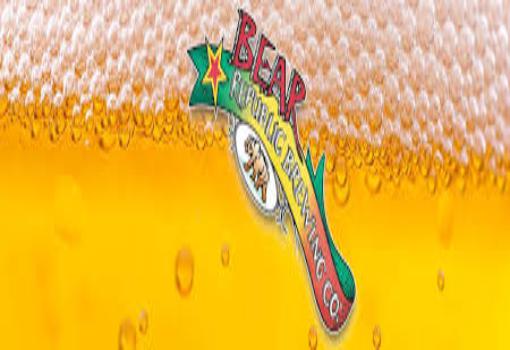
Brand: Bear Republic
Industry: Food